Fyodor Vasilyev

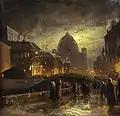
Illumination in St. Petersburg. 1869

In Vasilyev’s early works, such as "After a Thunderstorm" (1868), "Near a Watering Place" (1868) and others, one can feel the influence of the Barbizon school; it affected his art but never resulted in a non-creative borrowing of the motifs. Though, at first, Vasilyev was somewhat inferior technically to the Barbizon painters, most critics agree that he eventually found his own way of handling the subject. "After a Rain" (1869) and "After a Rain. Country Road" exceed in many respects the Barbizon stormy scenes in their expressiveness and deeply national sound.